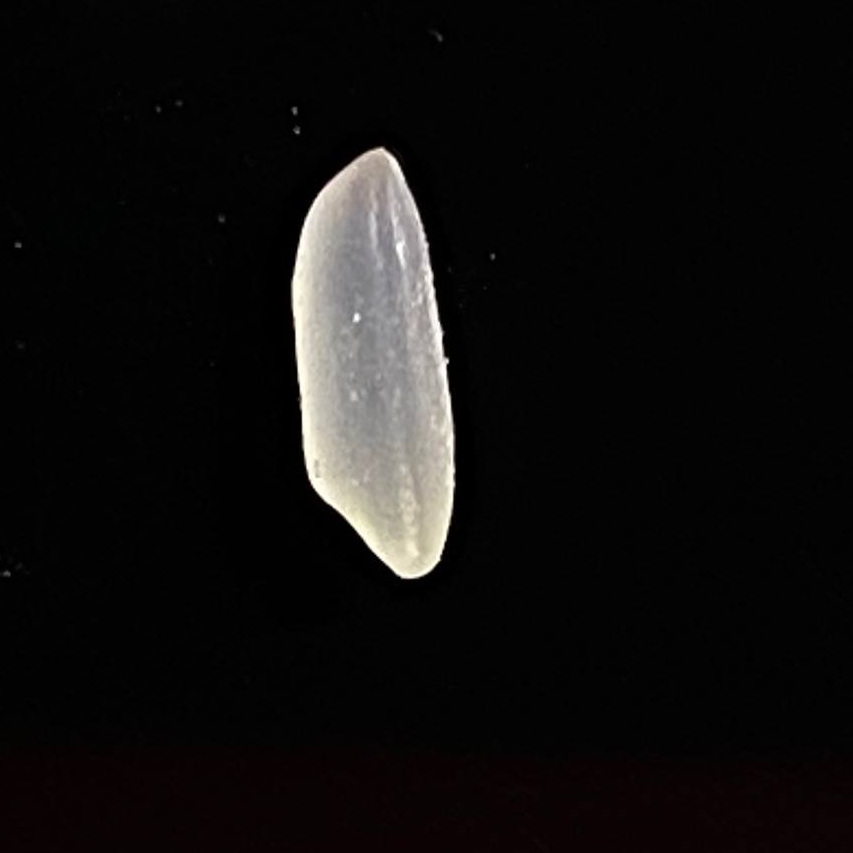
Rice variety: Katarivog